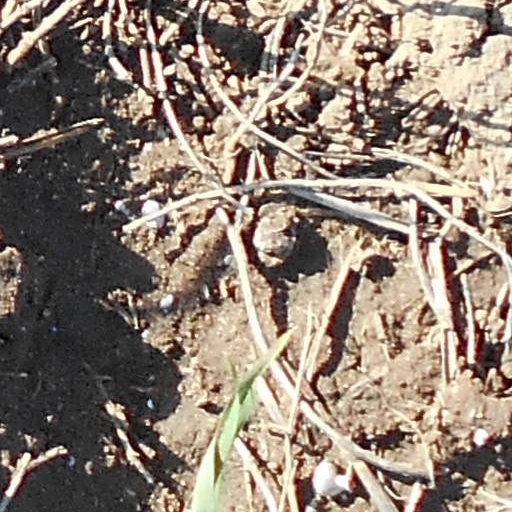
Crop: wheat